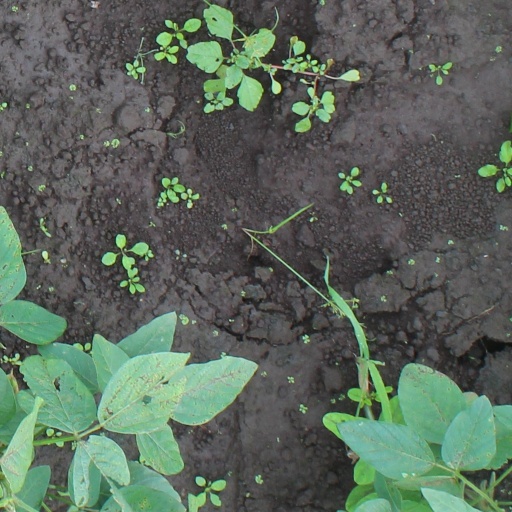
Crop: soybean